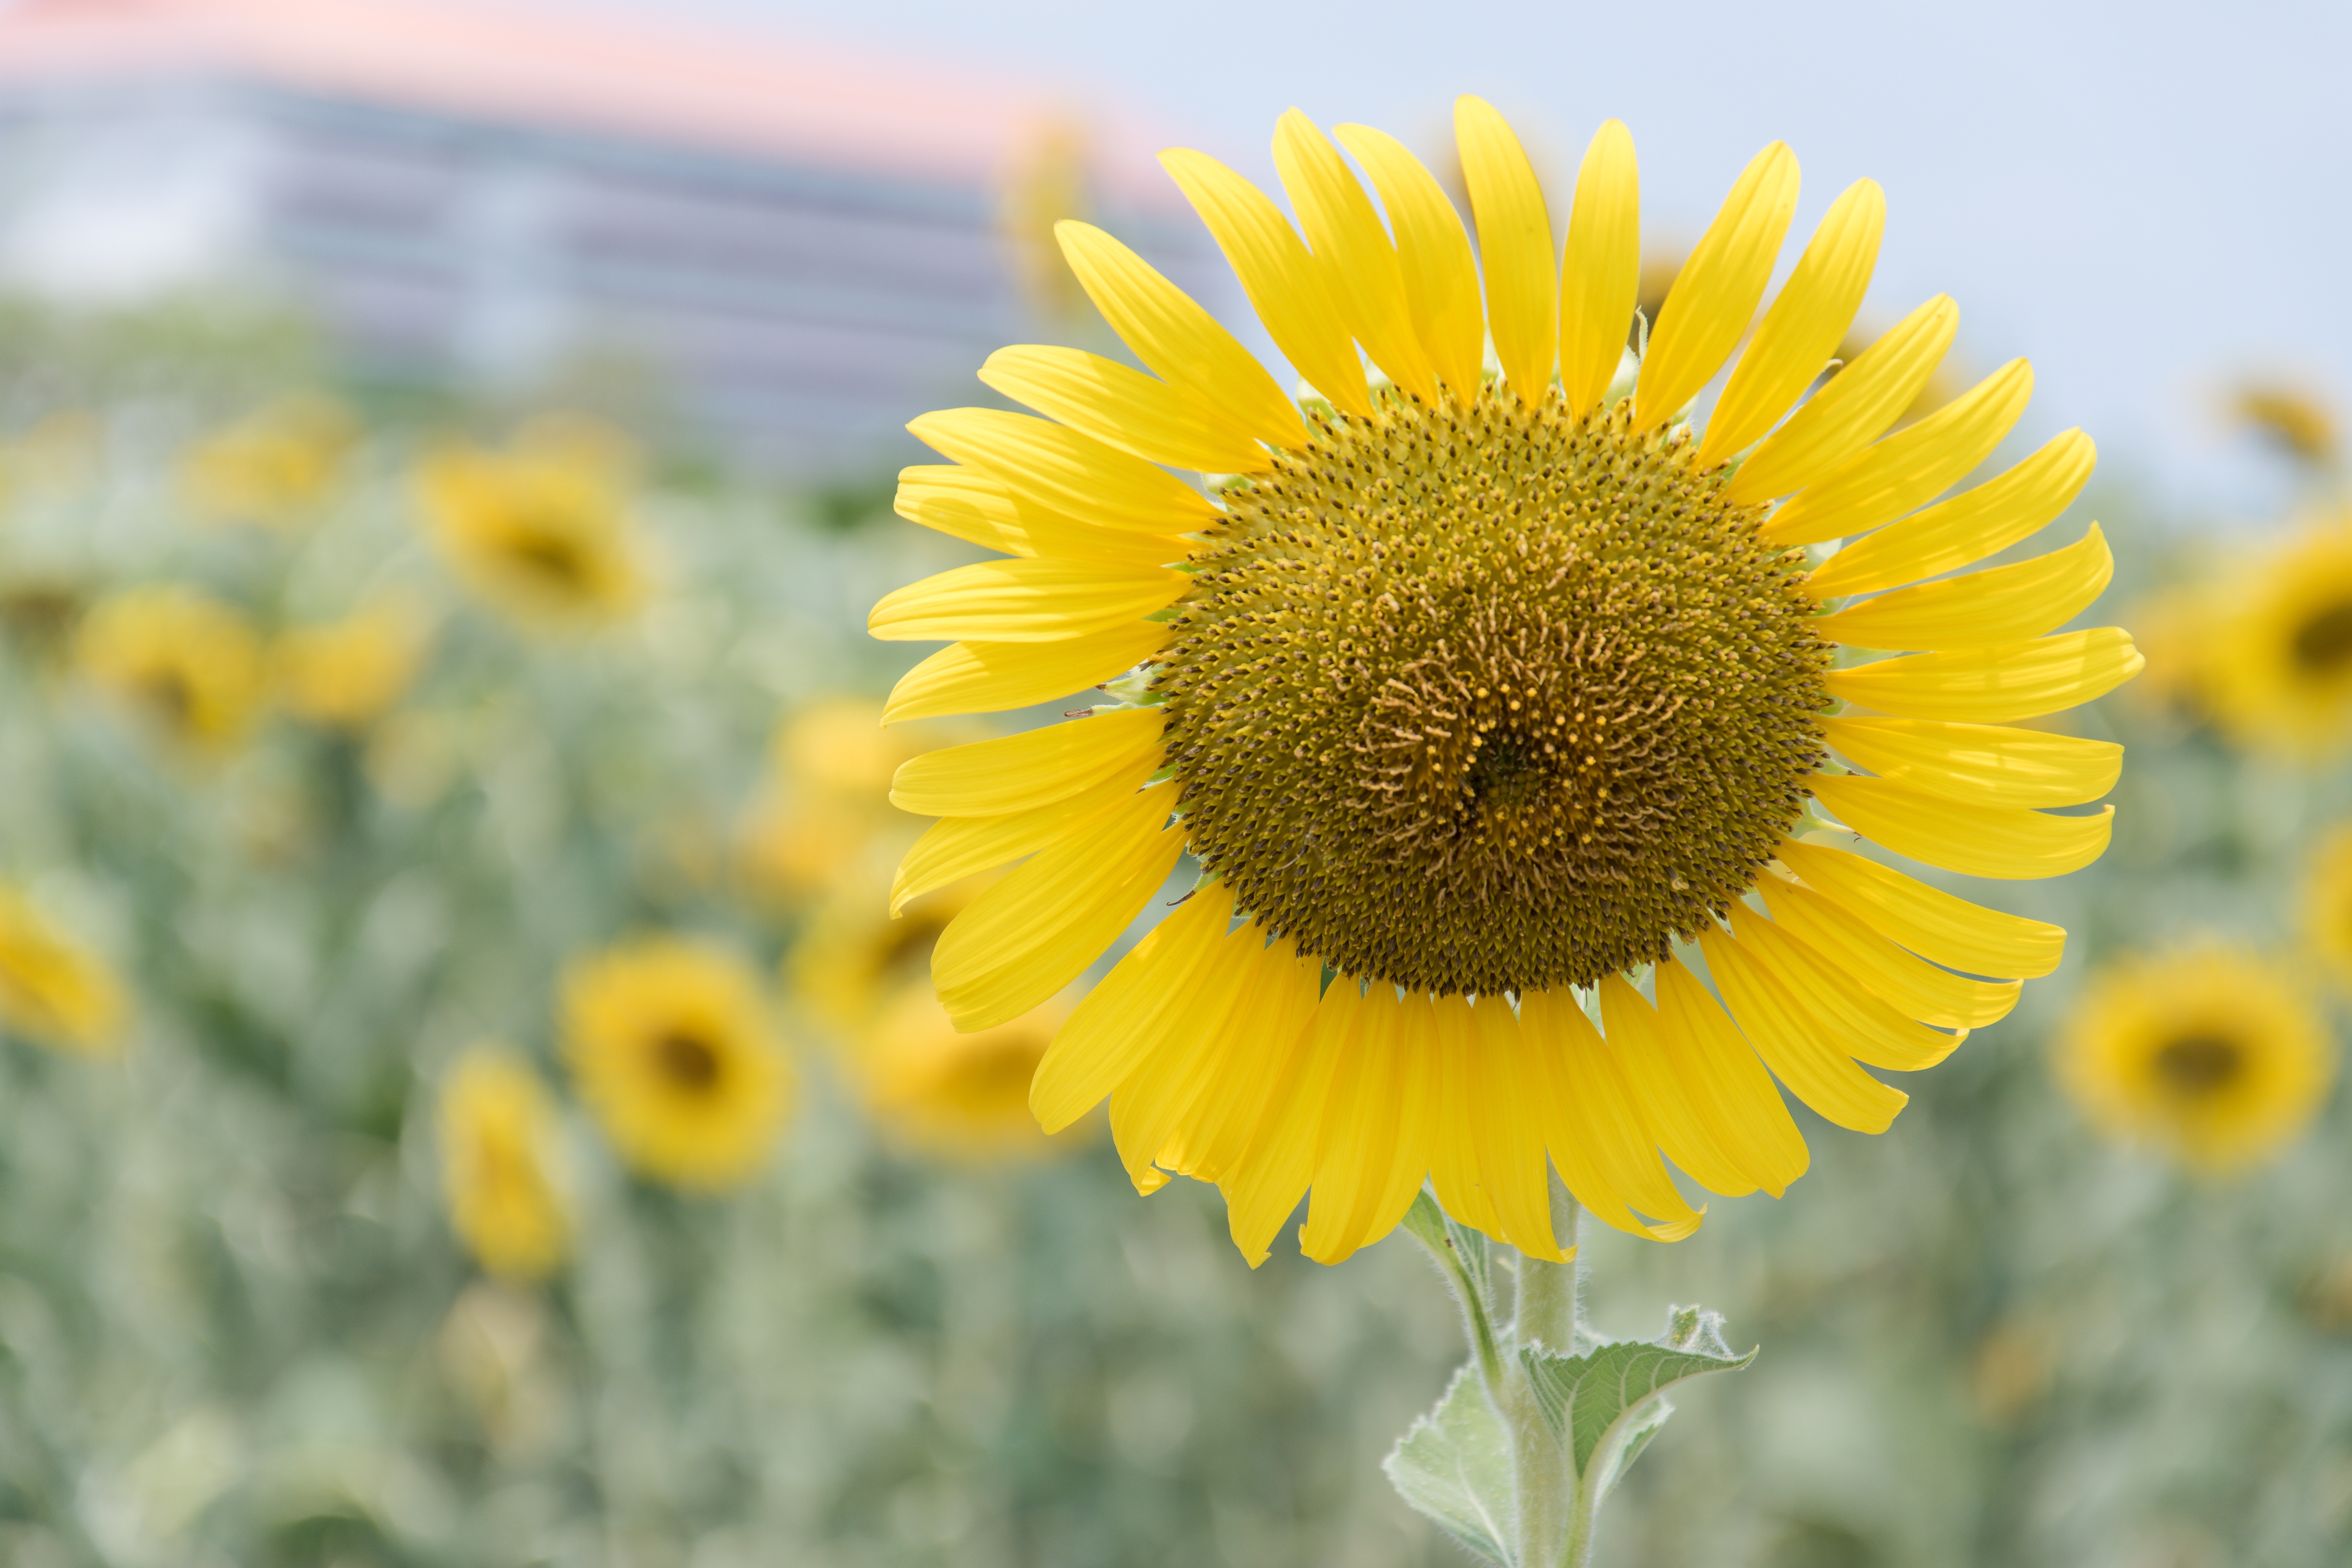
nature, plant, field, meadow, flower, petal, botany, yellow, flora, sunflower, wildflower, flowers, close up, macro photography, flowering plant, daisy family, sunflower seed, plant stem, land plant